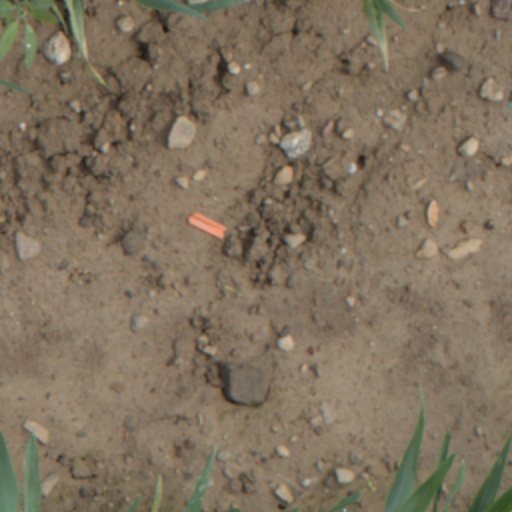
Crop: wheat